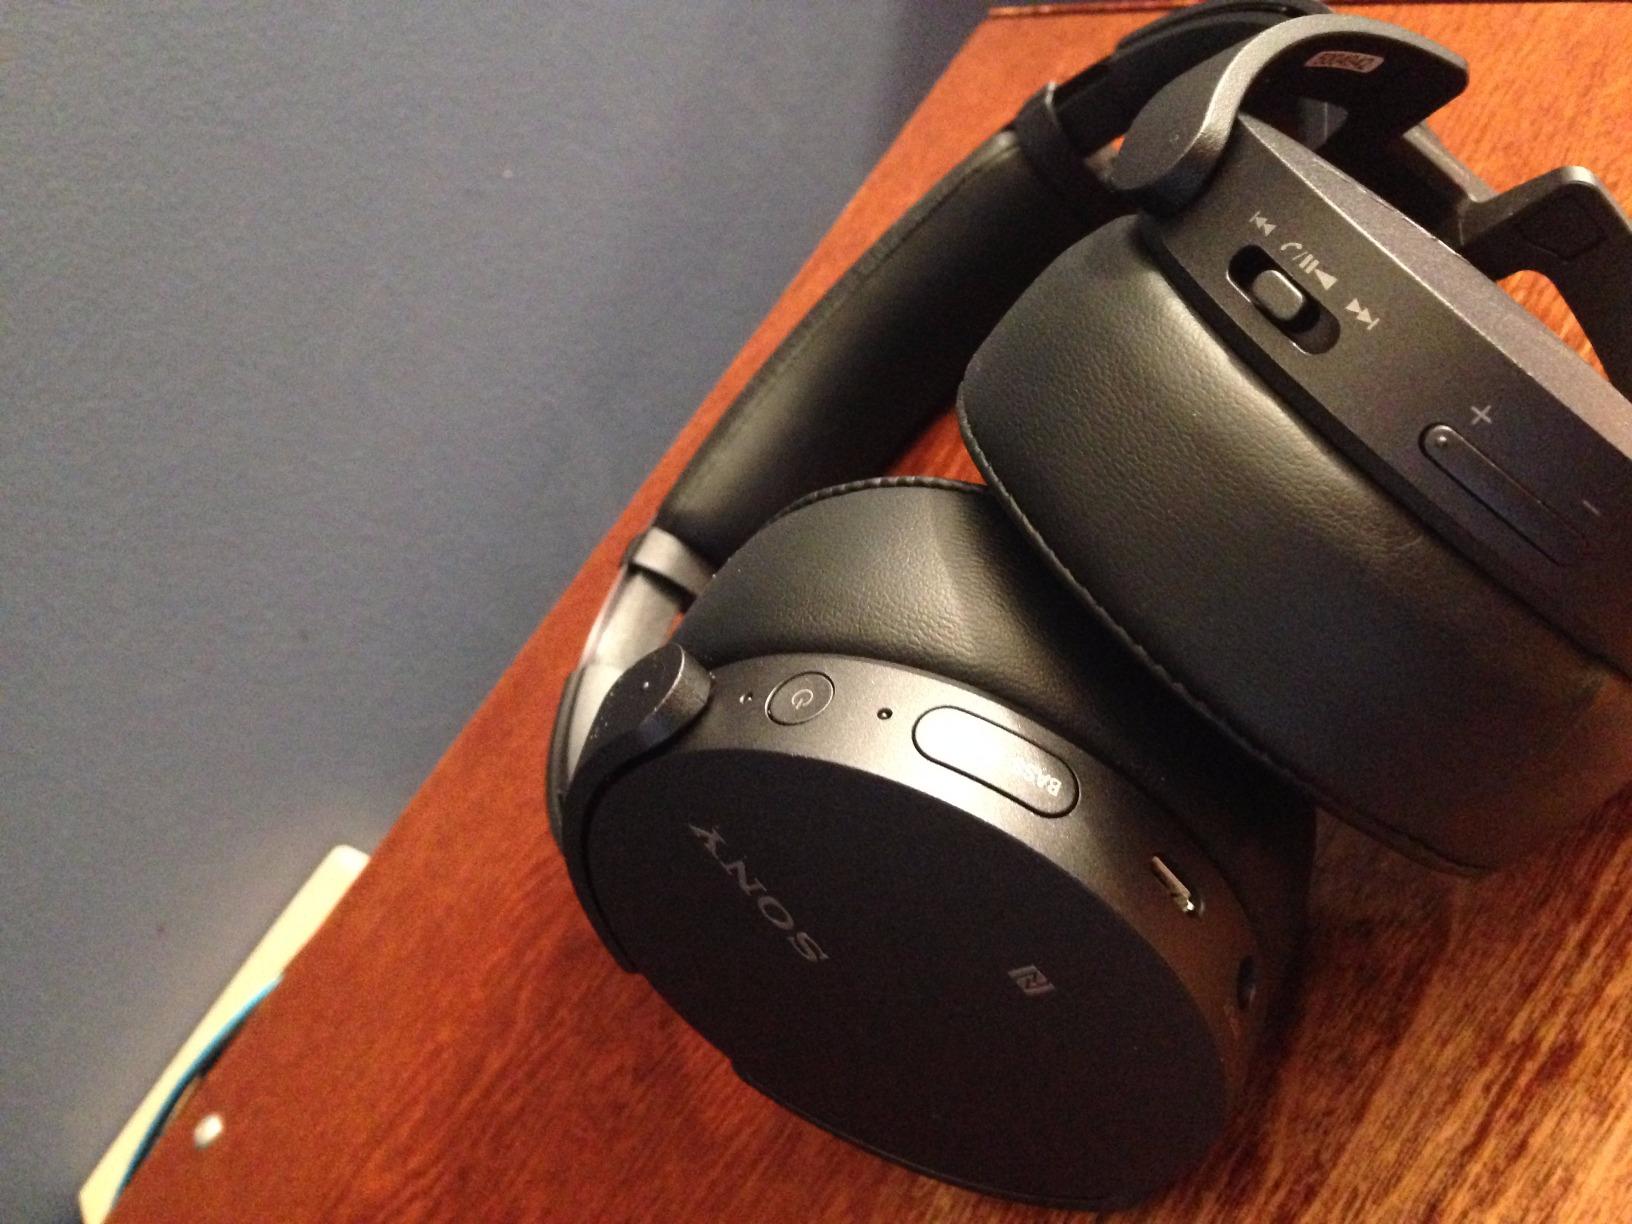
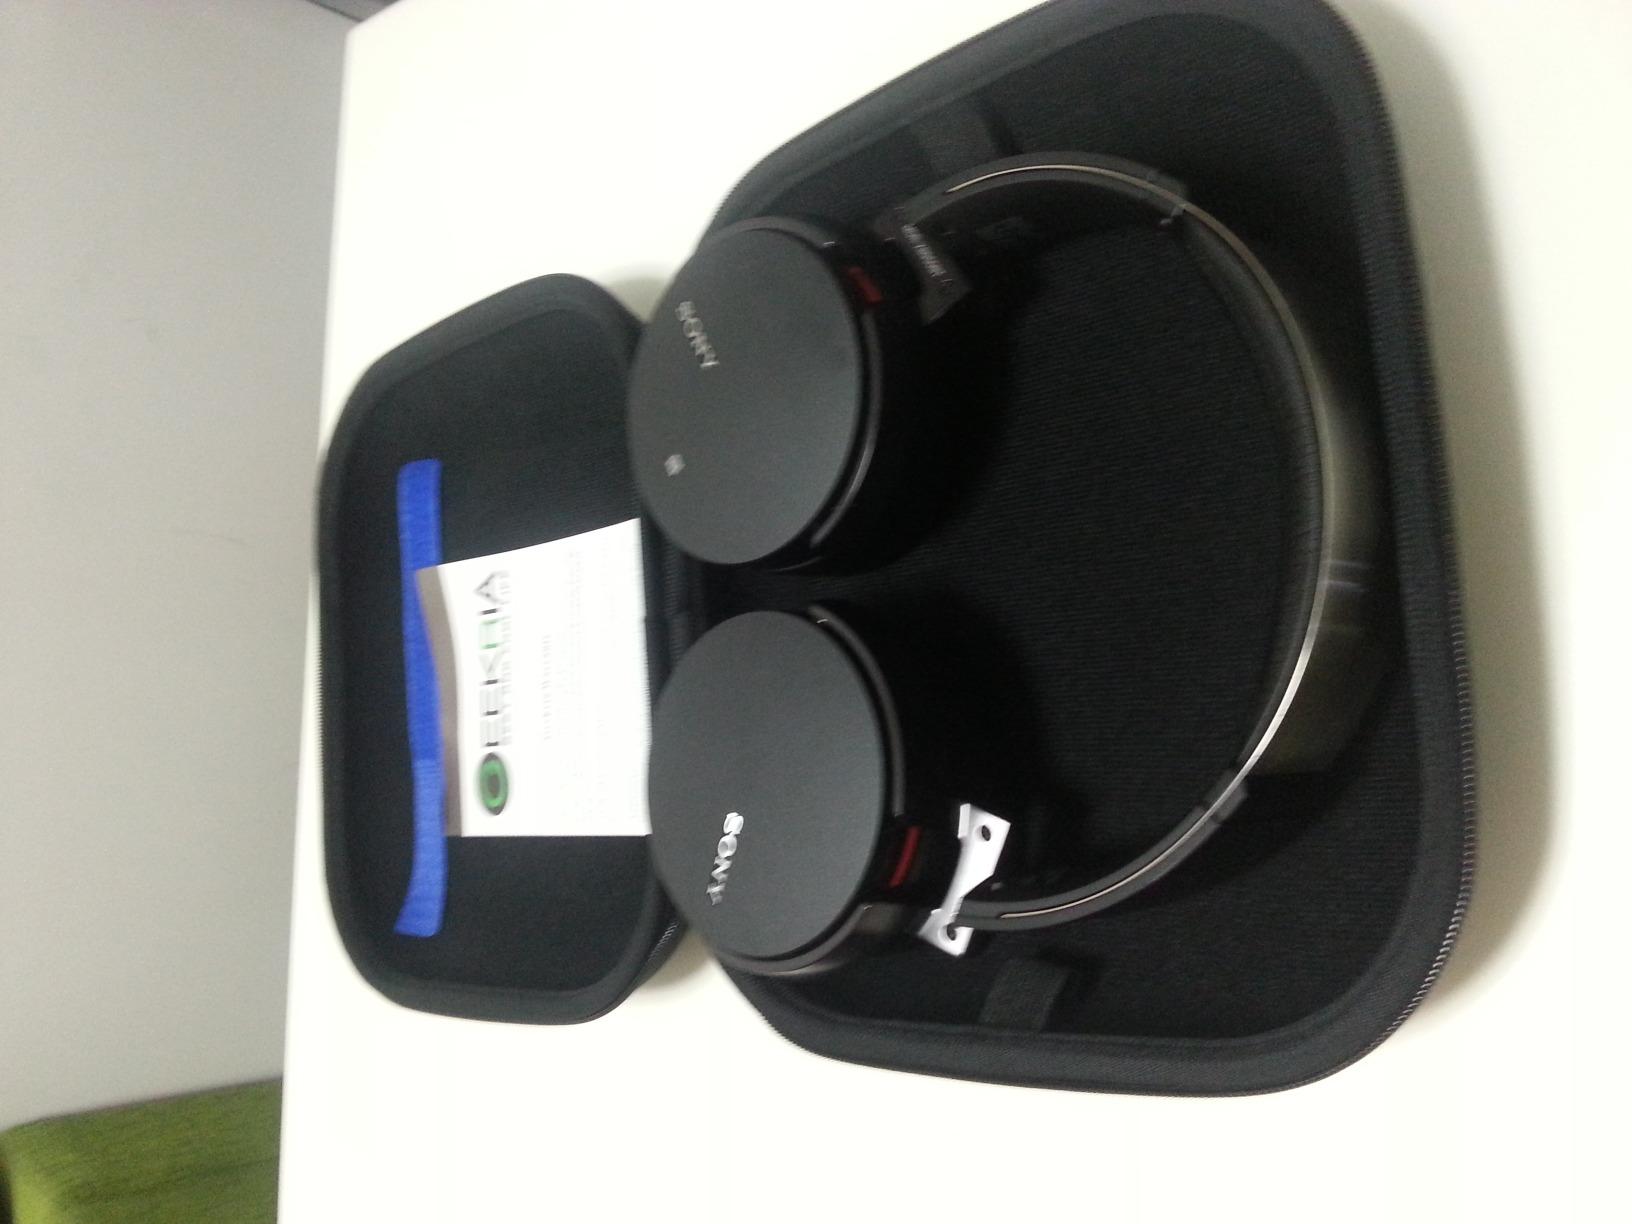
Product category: headphones
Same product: no